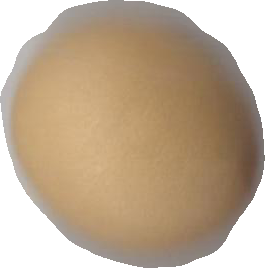
Variety: Dega